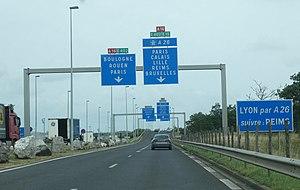
Echangeur Eurotunnel
L'autoroute française A16, baptisée L'Européenne, relie la Francilienne dans le nord de la région parisienne au niveau de l'échangeur de la Croix Verte à la frontière avec la Belgique à hauteur de Bray-Dunes dans le département du Nord. Elle dessert successivement Beauvais, Amiens, Abbeville, Boulogne-sur-Mer, Calais et Dunkerque en région Hauts-de-France, et se prolonge ensuite par l'autoroute belge A18 vers Ostende et Bruges. Elle reprend en cela une grande partie de l'itinéraire de l'ancienne RN 1. Sa longueur est de 312 km. Elle longe le littoral de la Manche à partir d'Abbeville, puis celui de la Mer du Nord à partir de Calais jusqu'à la frontière belge. La portion entre Dunkerque et Abbeville fait partie de la route des Estuaires, qui continue ensuite vers Rouen par l'A28.